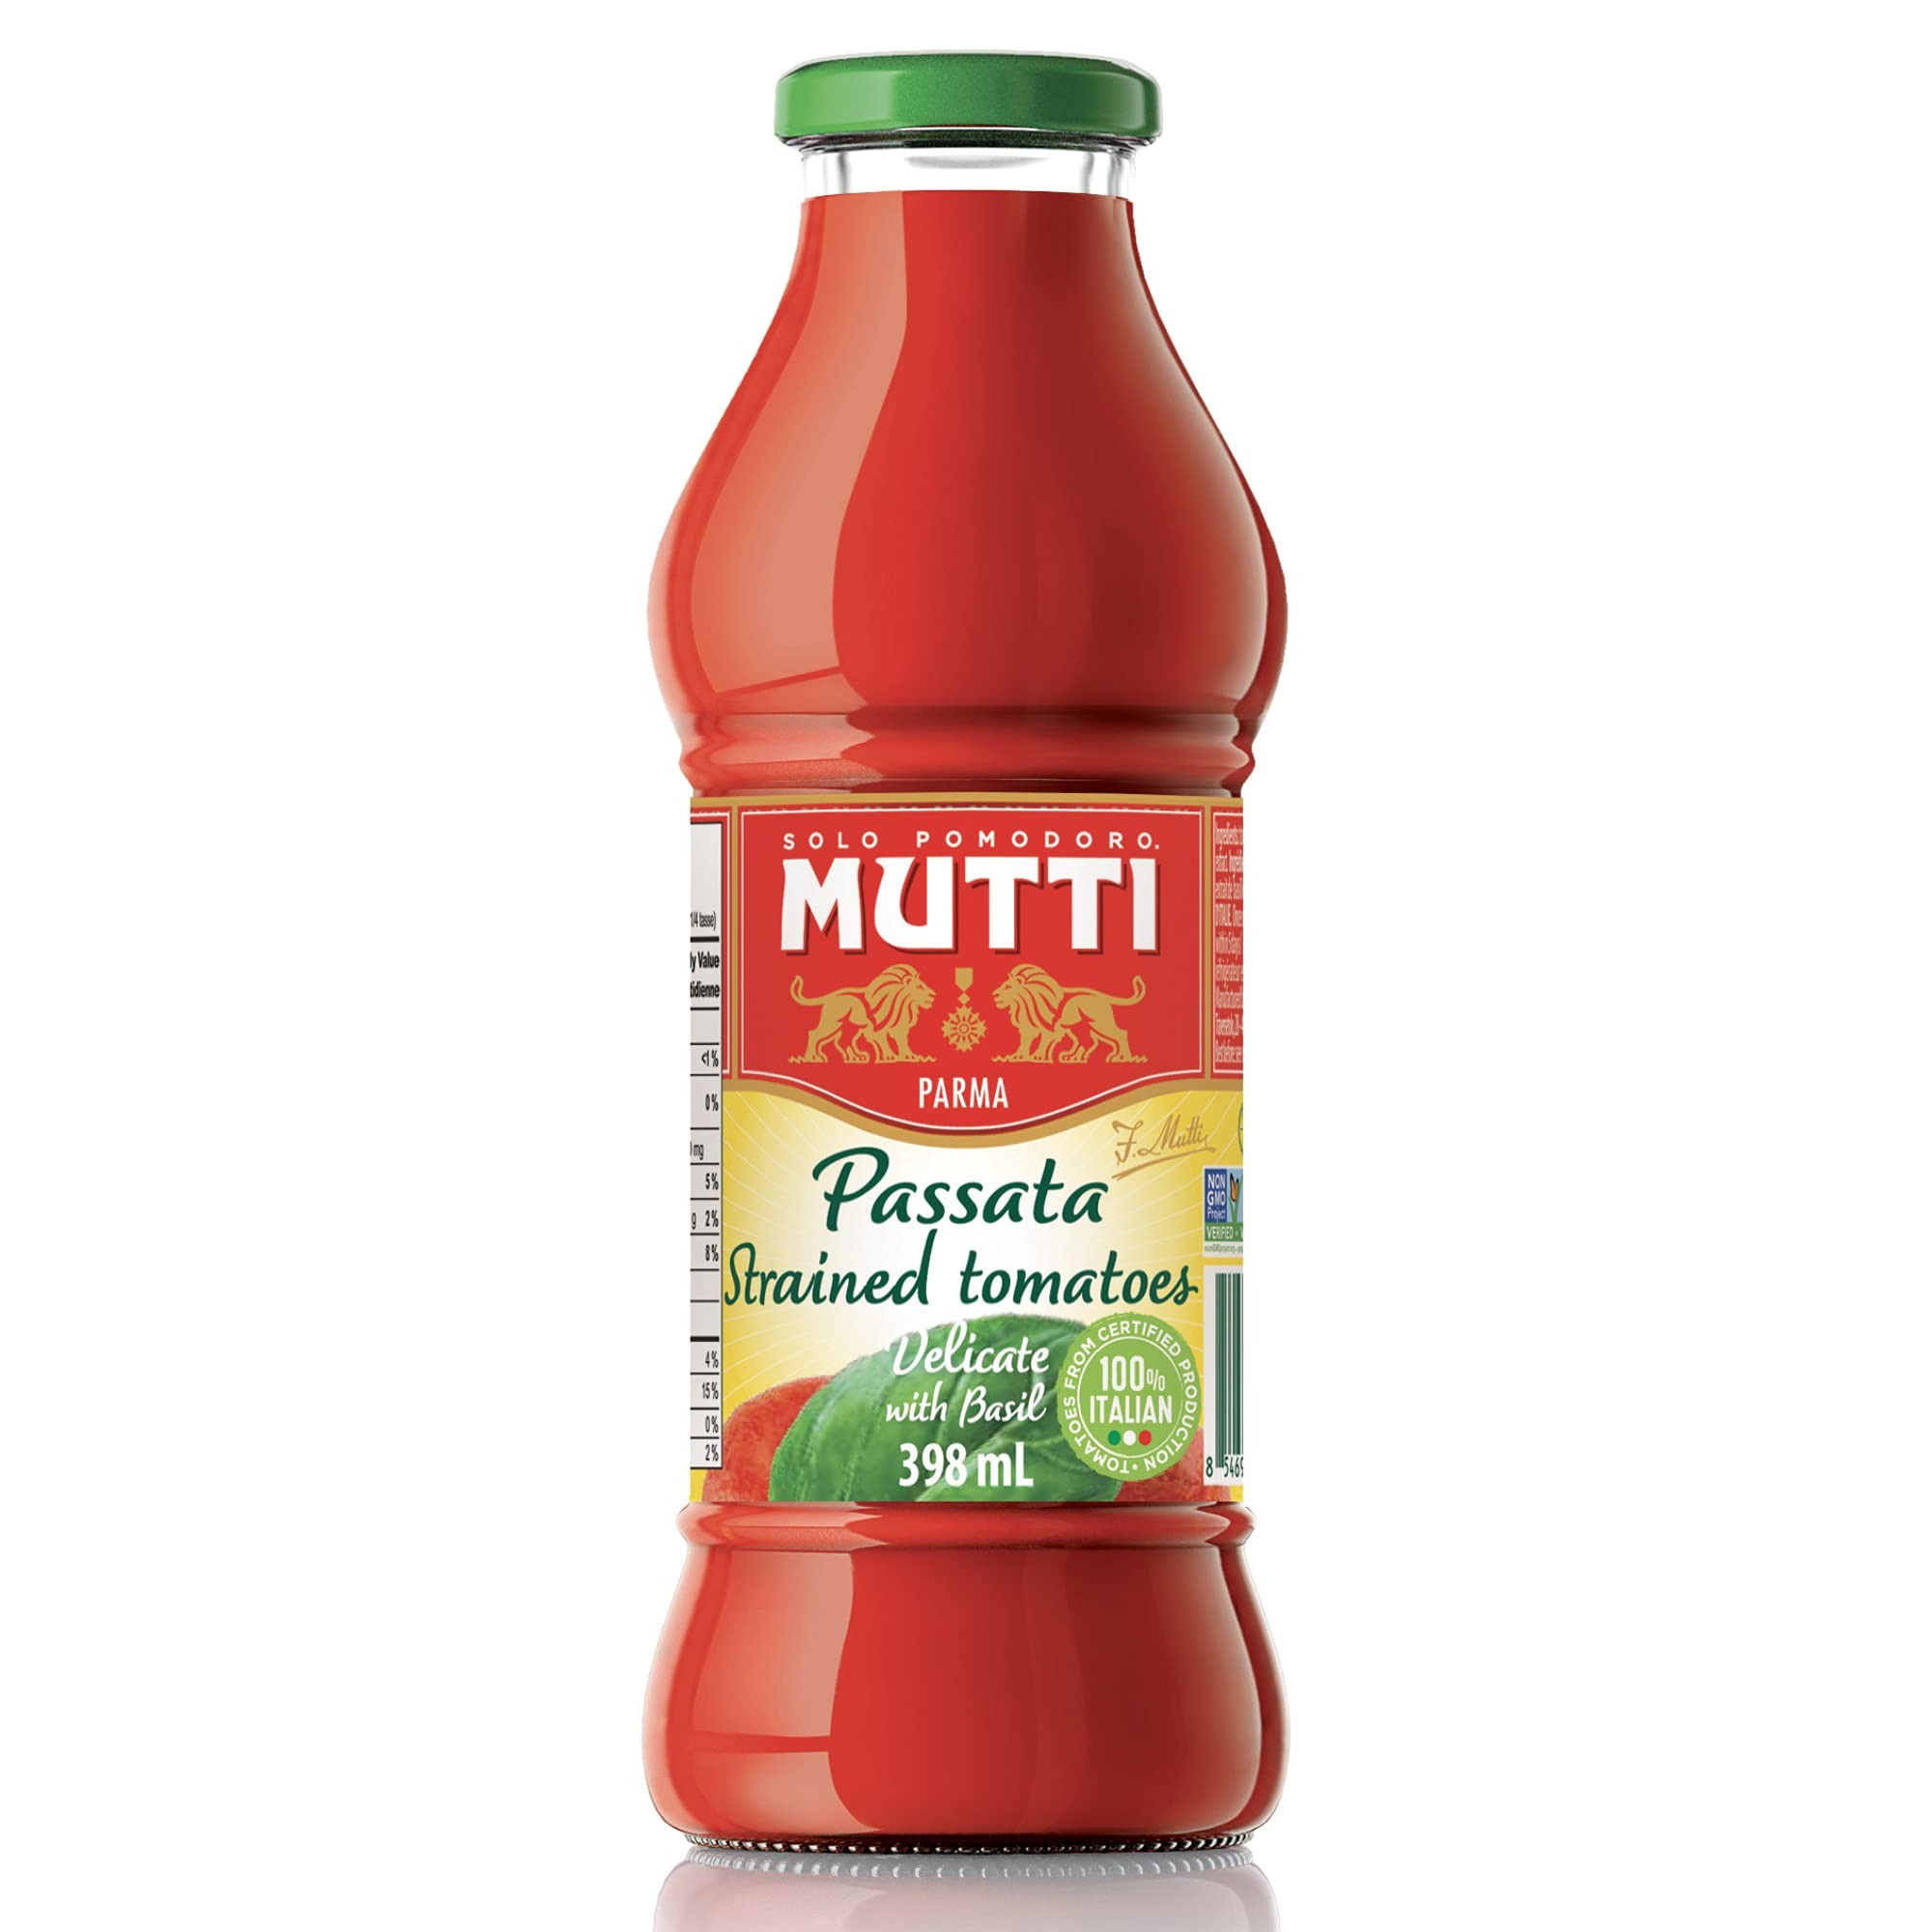
Item Name: MUTTI SAUCE PASTA PUREE W BASIL 14OZ (Pack of 12)
Bullet Point: Mutti Tomato Puree with Basil (Passata con Basilico), Italy’s #1 Brand of Tomatoes, Fresh Taste, Vegan Friendly, Gluten Free & Non-GMO, No Additives or Preservatives, 14 Ounce (Pack of 12)
Value: 14.0
Unit: Ounce

Price: 52.26